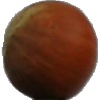
Label: Nut Forest 1